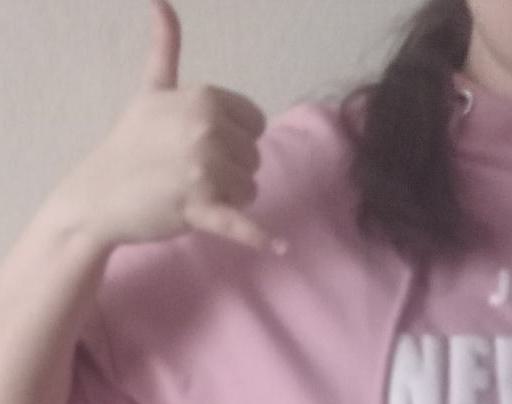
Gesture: call